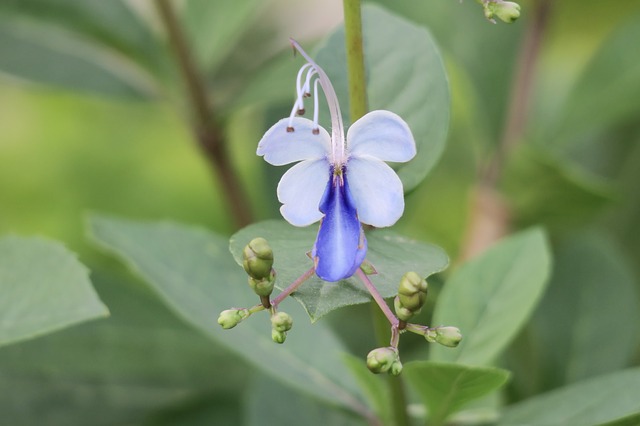
Label: farfalla